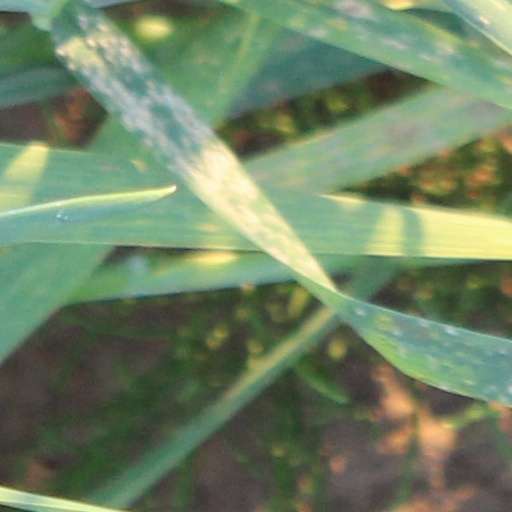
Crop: wheat